Paan Singh Tomar (film)

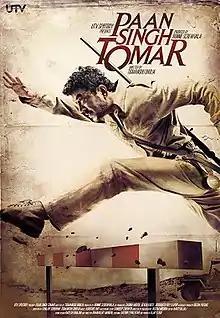
Theatrical release poster

Paan Singh Tomar is a 2010 Indian Hindi-language biographical film about Paan Singh Tomar, a soldier in the Indian Army and seven-time national steeplechase champion, who later became an armed dacoit against the system. The film is directed by Tigmanshu Dhulia and produced by UTV Motion Pictures. Irrfan Khan played the title role, with Mahie Gill, Vipin Sharma and Nawazuddin Siddiqui in the supporting cast.